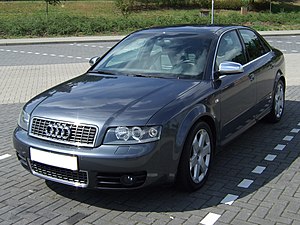
Audi S4 / S4 B6 (2003−2005)
Audi S4 er en sportslig udgave af den store mellemklassebil Audi A4. En endnu sportsligere udgave sælges under navnet Audi RS4.